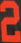
Number: 2